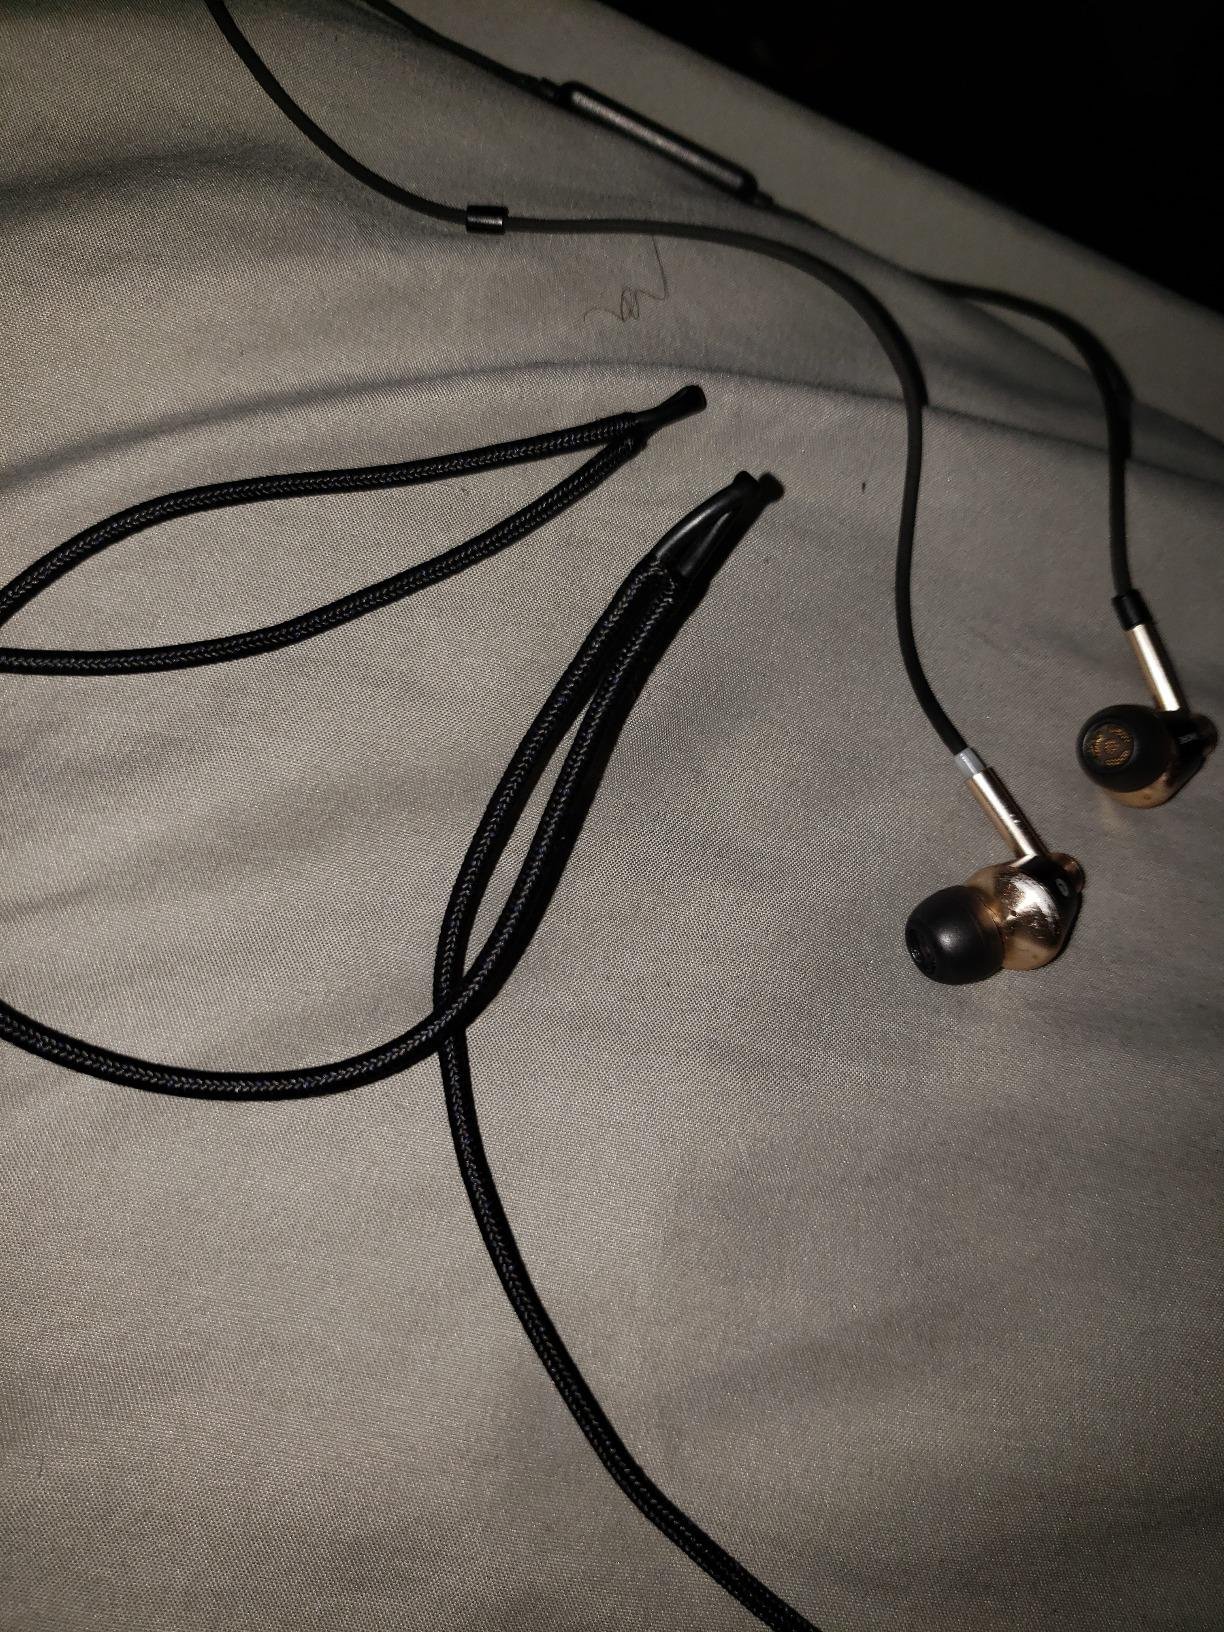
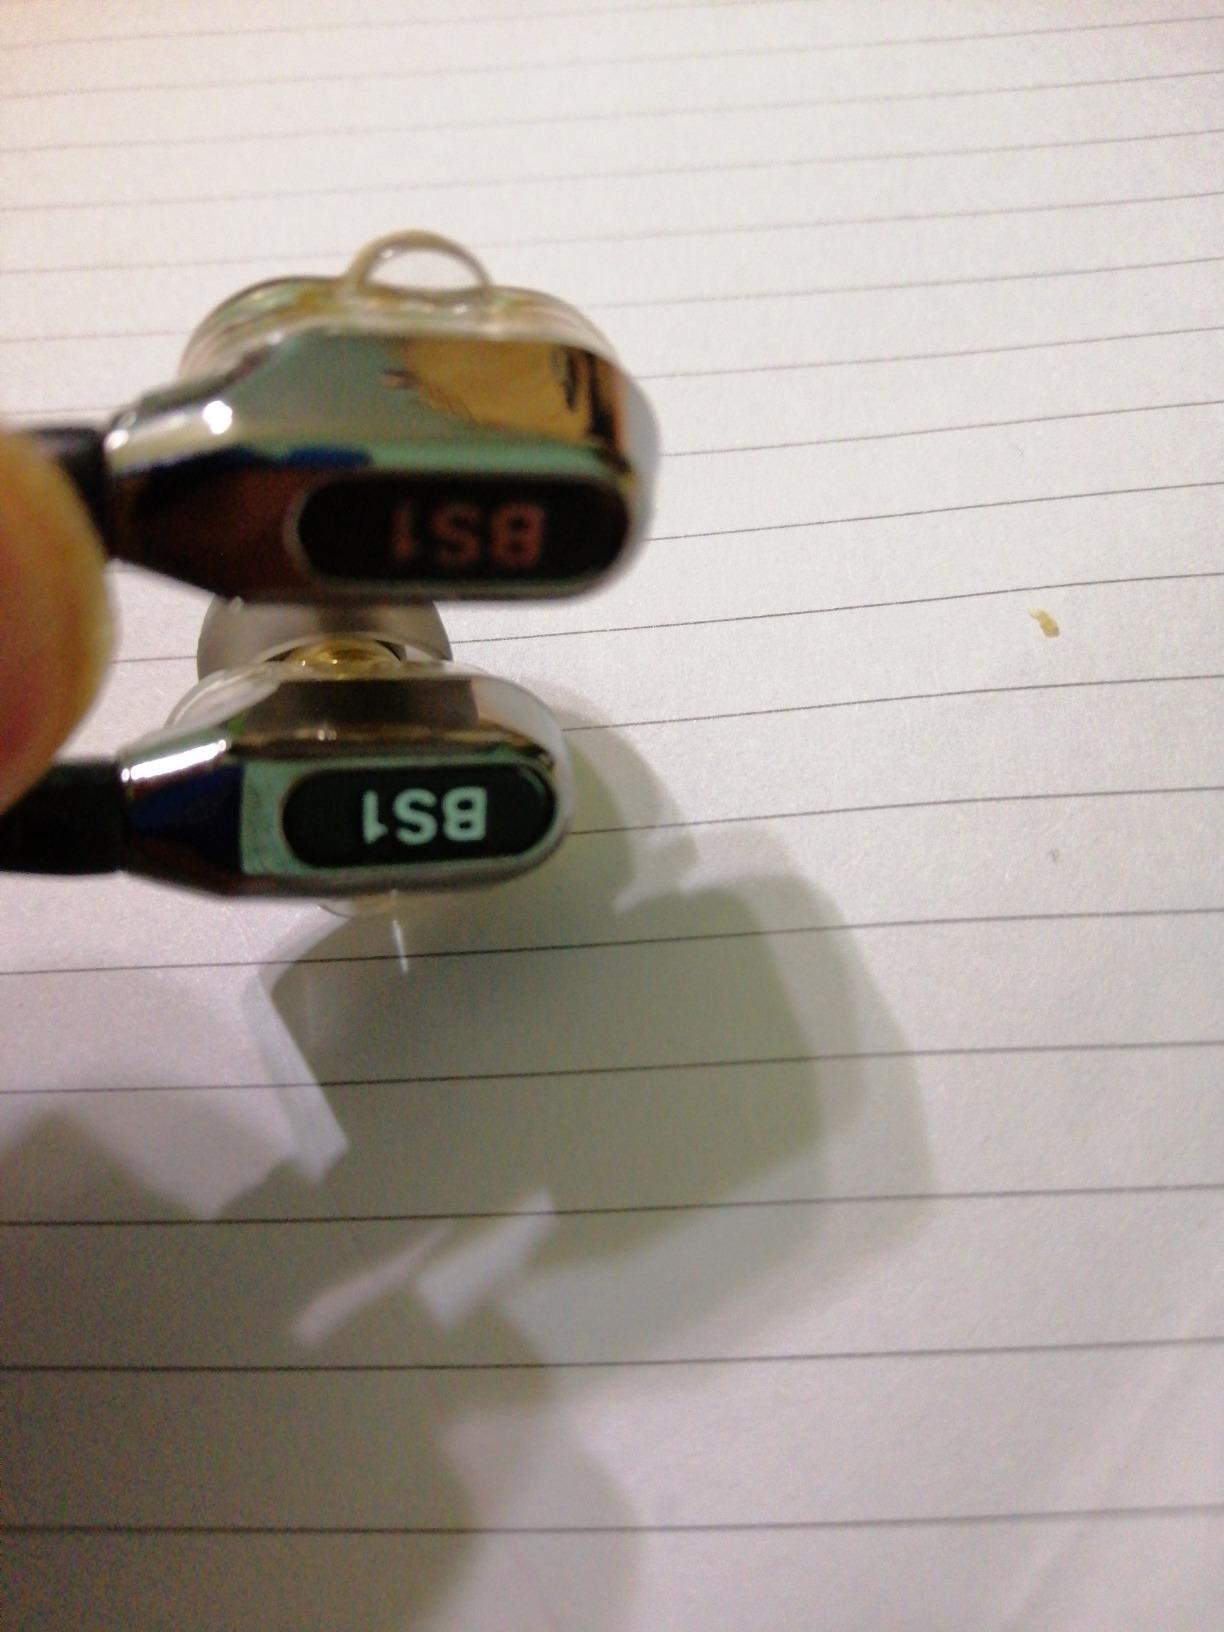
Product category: headphones
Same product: no